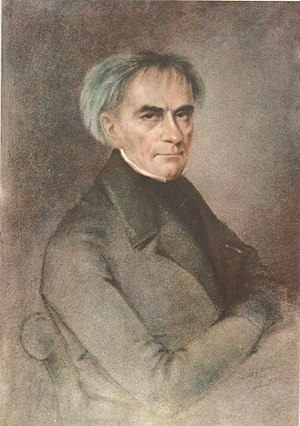
Carl Adolph Agardh
Carl Adolph Agardh var en svensk botaniker, far til Jacob Georg Agardh, morfar til Gustaf Fröding.